List of hominoids

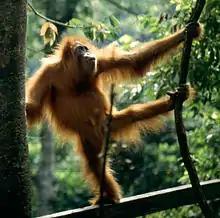
Brown orangutan

Hominoidea is a superfamily of primates. Members of this superfamily are called hominoids or apes, and include gorillas, chimpanzees, orangutans, gibbons, bonobos, and humans. Hominoidea is one of the six major groups in the order Primates. The majority are found in forests in Southeastern Asia and Equatorial Africa, with the exception of humans, which have spread worldwide to every biome. They range in size from some gibbon species in the genus "Nomascus", at , to the eastern gorilla, at , not including limbs. Hominoids primarily eat fruit, leaves, flowers, and insects, though humans are omnivorous. Most hominoids do not have population estimates, but the ones that do range from 10 mature individuals to 47,000, in addition to over 8 billion humans. Nearly every species is categorized as endangered or critically endangered; aside from humans, the only exception is the eastern hoolock gibbon, classified as vulnerable.